Dekemvriana

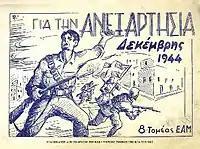
EAM-ELAS drawing about the battle

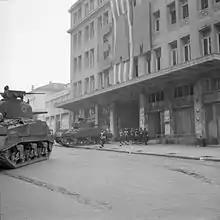
British tanks and soldiers outside a building of EAM

At the beginning the government had only a few policemen and gendarmes, some militia units, the 3rd Greek Mountain Brigade—distinguished at the Gothic Line offensive in Italy, which, however, lacked heavy weapons — and the royalist group Organization X, also known as ""Chítes"", which was accused by EAM of collaborating with the Nazis. Consequently, the British intervened in support of the Greek government, deploying artillery and aircraft to reinforce their position as the battle approached its last stages.